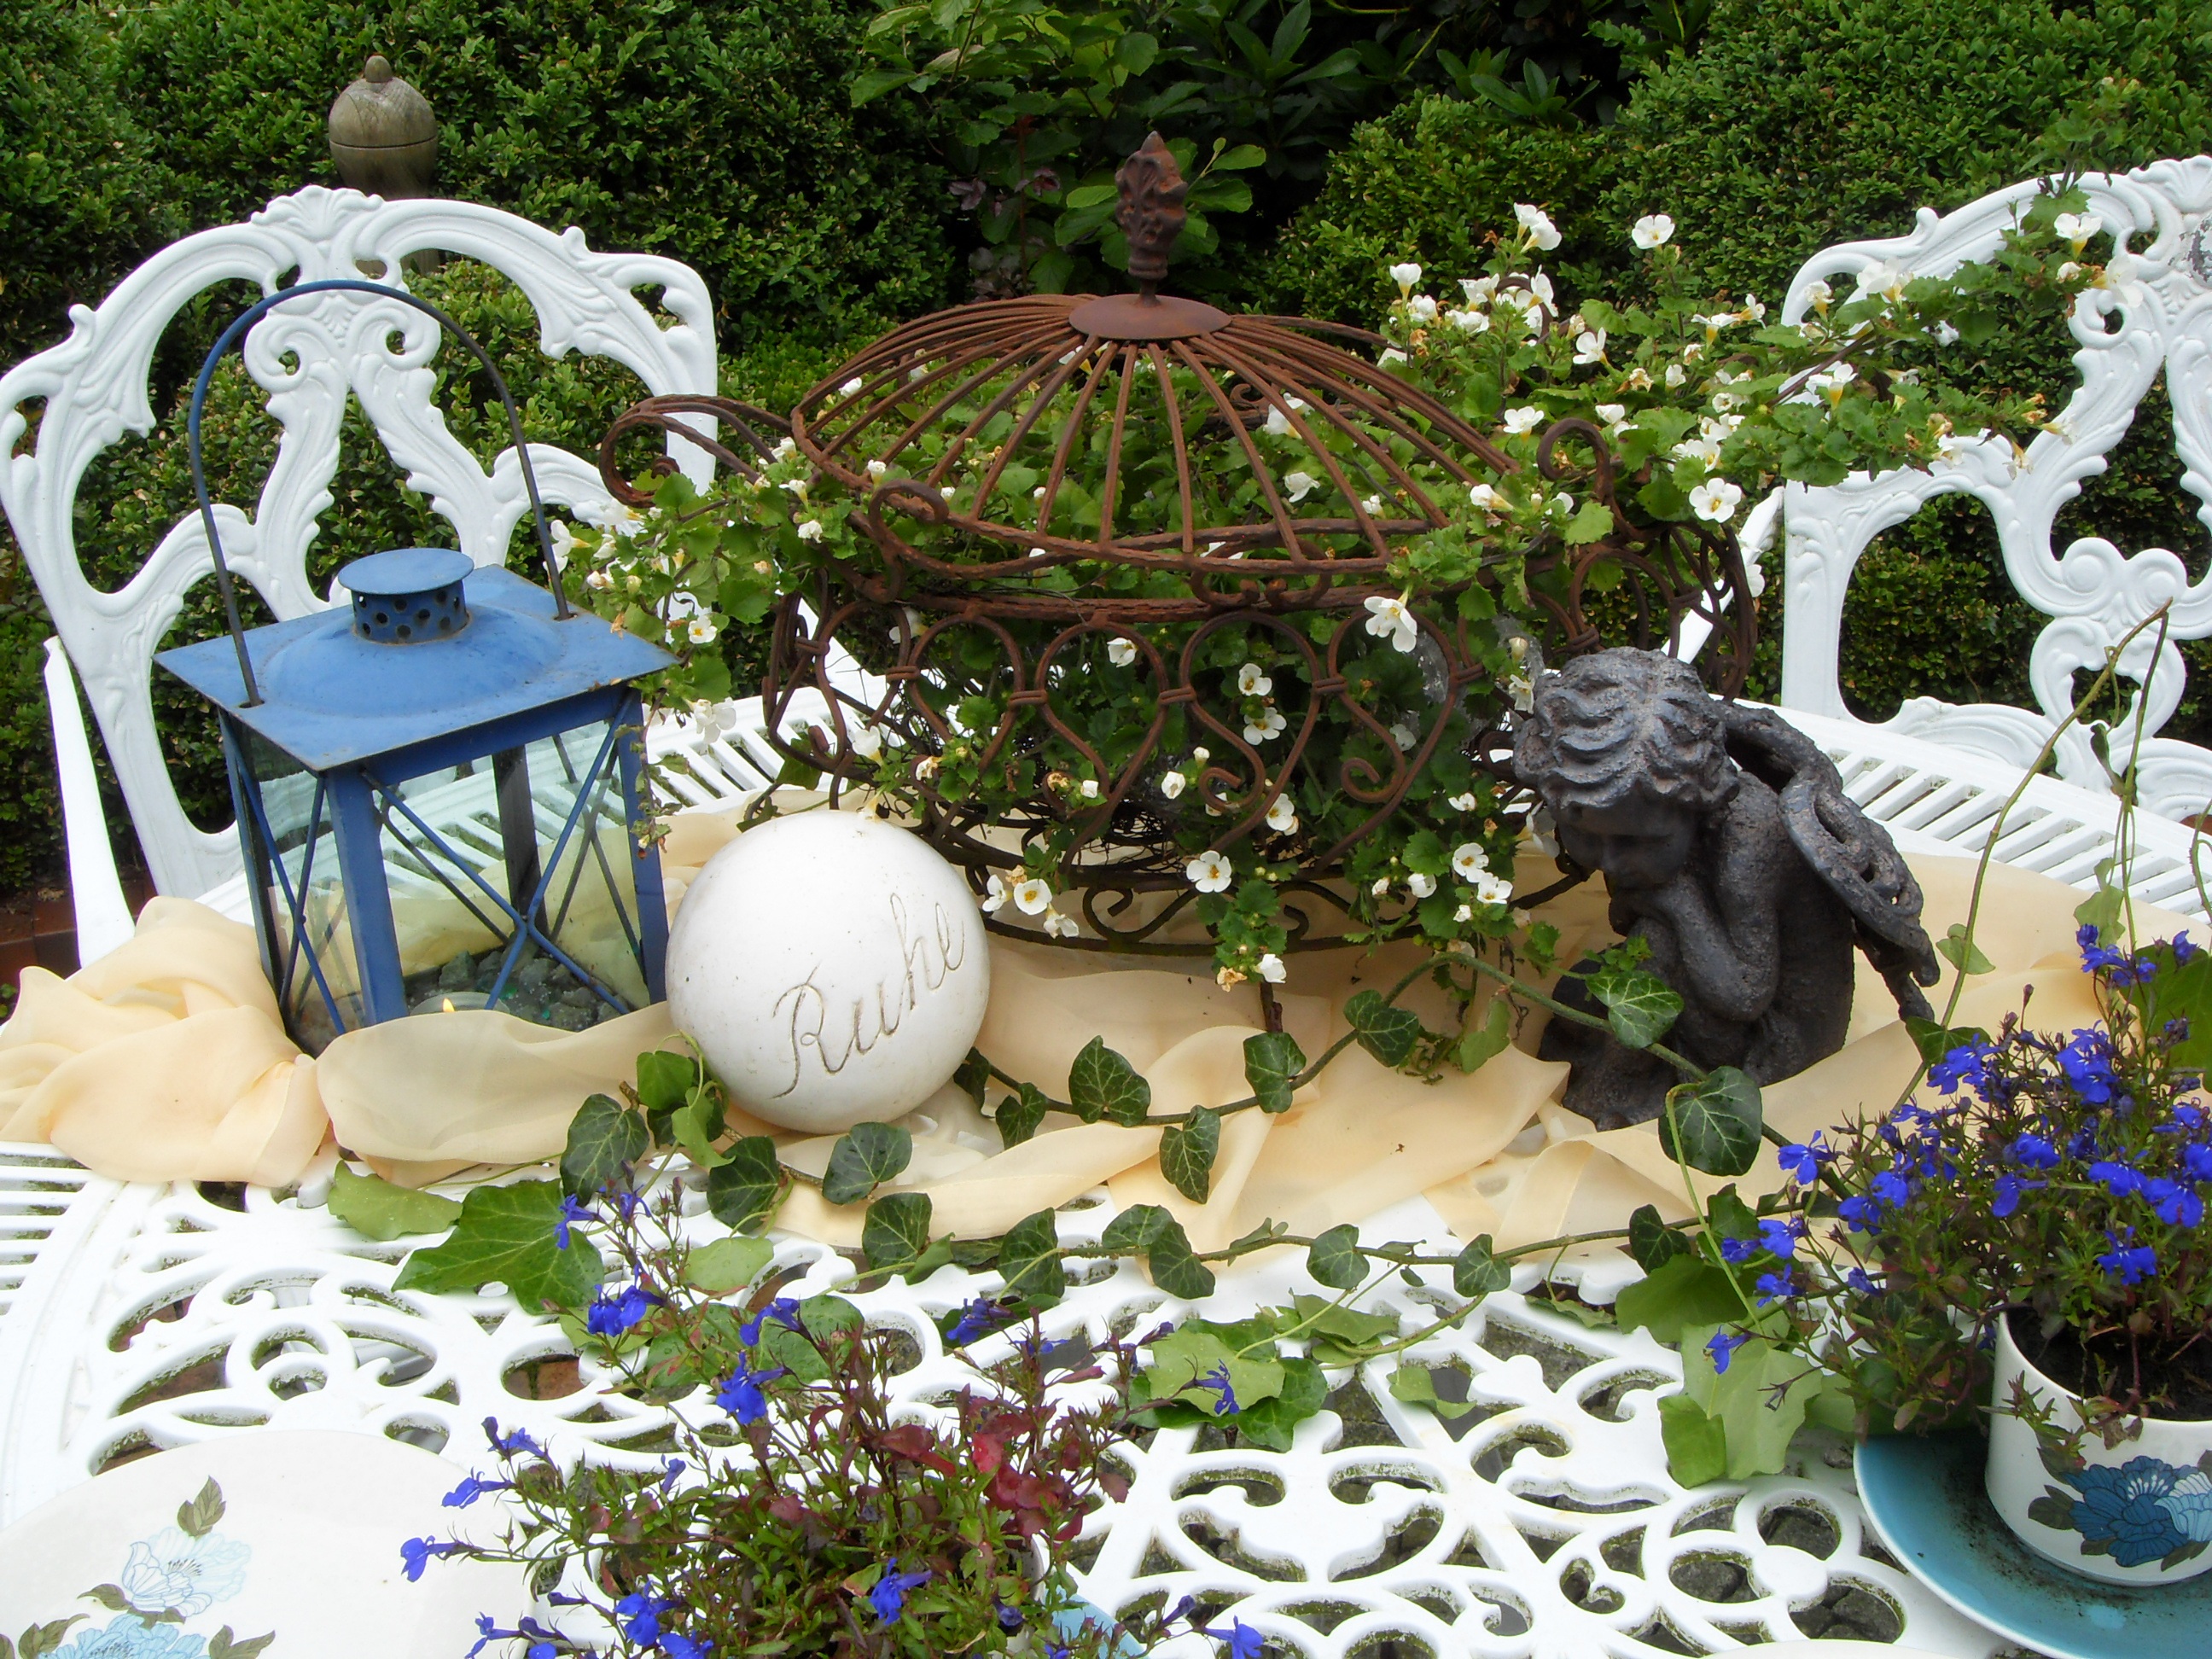
flower, relax, rest, garden, christmas decoration, yard, mood, floristry, recover